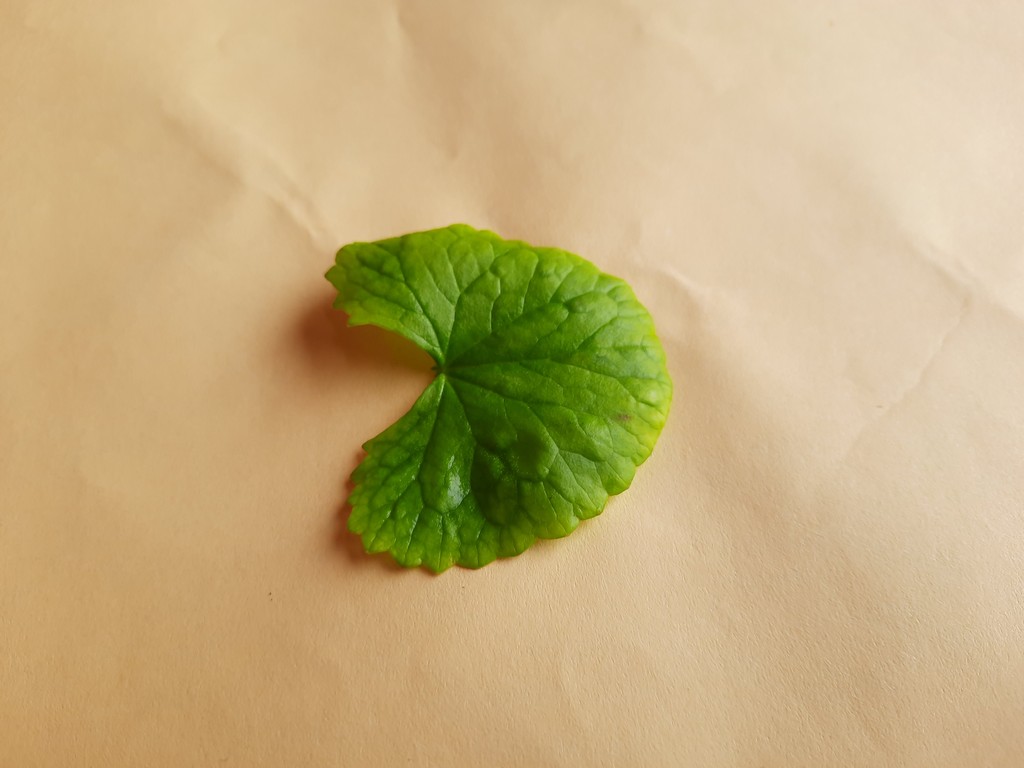
Label: Healthy